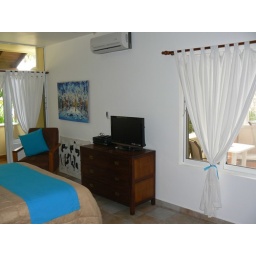
View in bedroom thru windows to main covered deck-all windows treated with cotton washable drapes